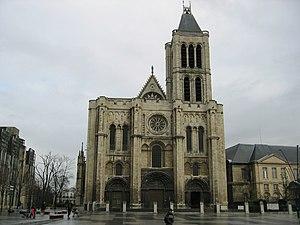
Cet article recense les monuments historiques de la Seine-Saint-Denis, en France.
L'histoire de la Seine-Saint-Denis est celle d'un département jeune sur le plan administratif puisqu'il a été créé le 1ᵉʳ janvier 1968, en application de la loi du 10 juillet 1964, à partir de la partie nord-est de l'ancien département de la Seine et d'une petite portion de celui de Seine-et-Oise.
Le département de la Seine-Saint-Denis est riche d'une vie culturelle importante et d'un patrimoine civil et religieux, souvent inconnu.